Little Butte Creek

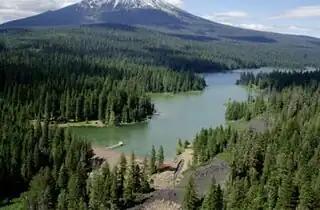
Forested land with a lake in the foreground and a snow-covered mountain in the background

Little Butte Creek drains approximately of southern Oregon. Elevations range from at the mouth of the creek to at the summit of Mount McLoughlin, with an average of . Forest accounts for about 65 percent of the total area of the watershed, while 32 percent is farmland. The remaining three percent is within the Eagle Point city limits. Forty-eight percent of the watershed is federally owned, 50 percent is privately owned, and Eagle Point accounts for the remaining two percent. Over 10,000 people live within the watershed's boundaries.